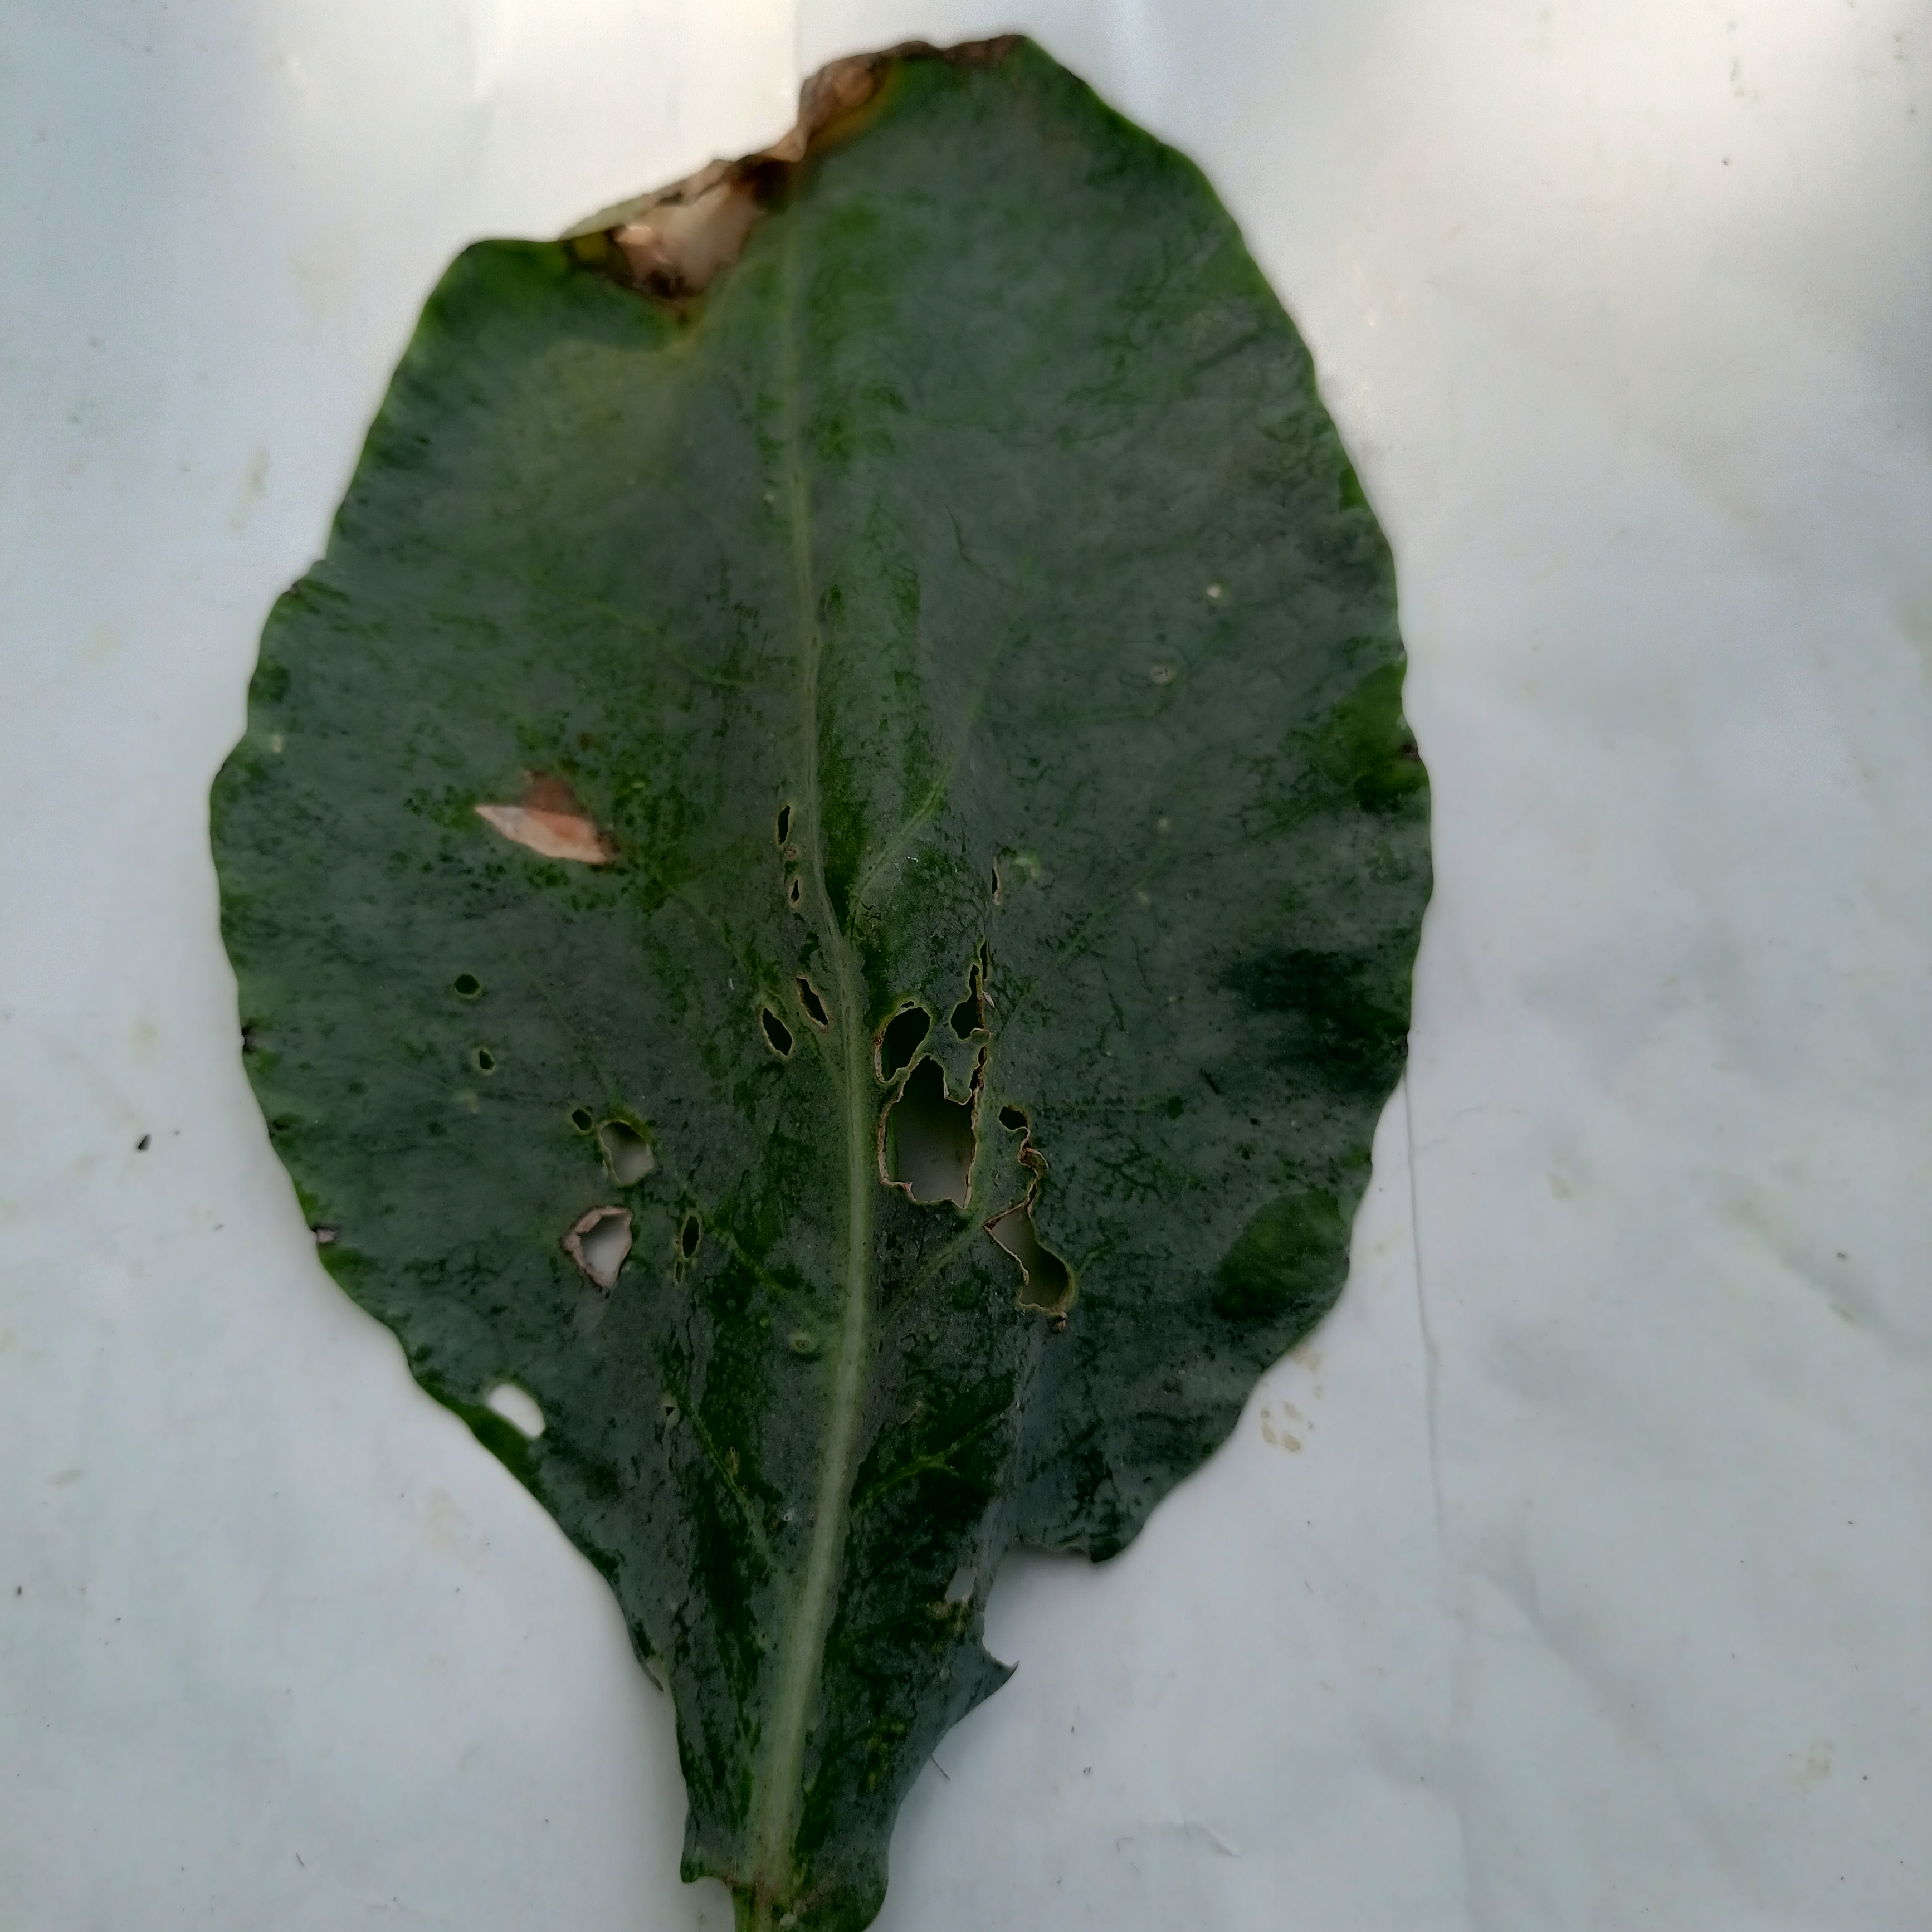
Label: Black Rot